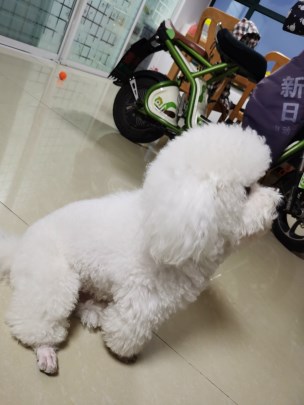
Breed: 3083-n000117-Bichon_Frise